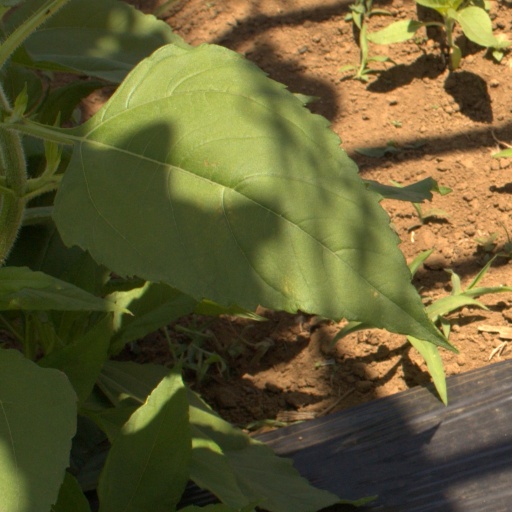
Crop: Jerusalem artichoke